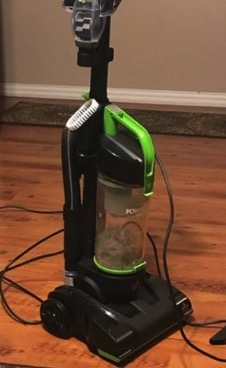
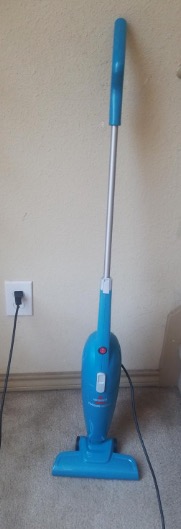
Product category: items_vacuum
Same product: no